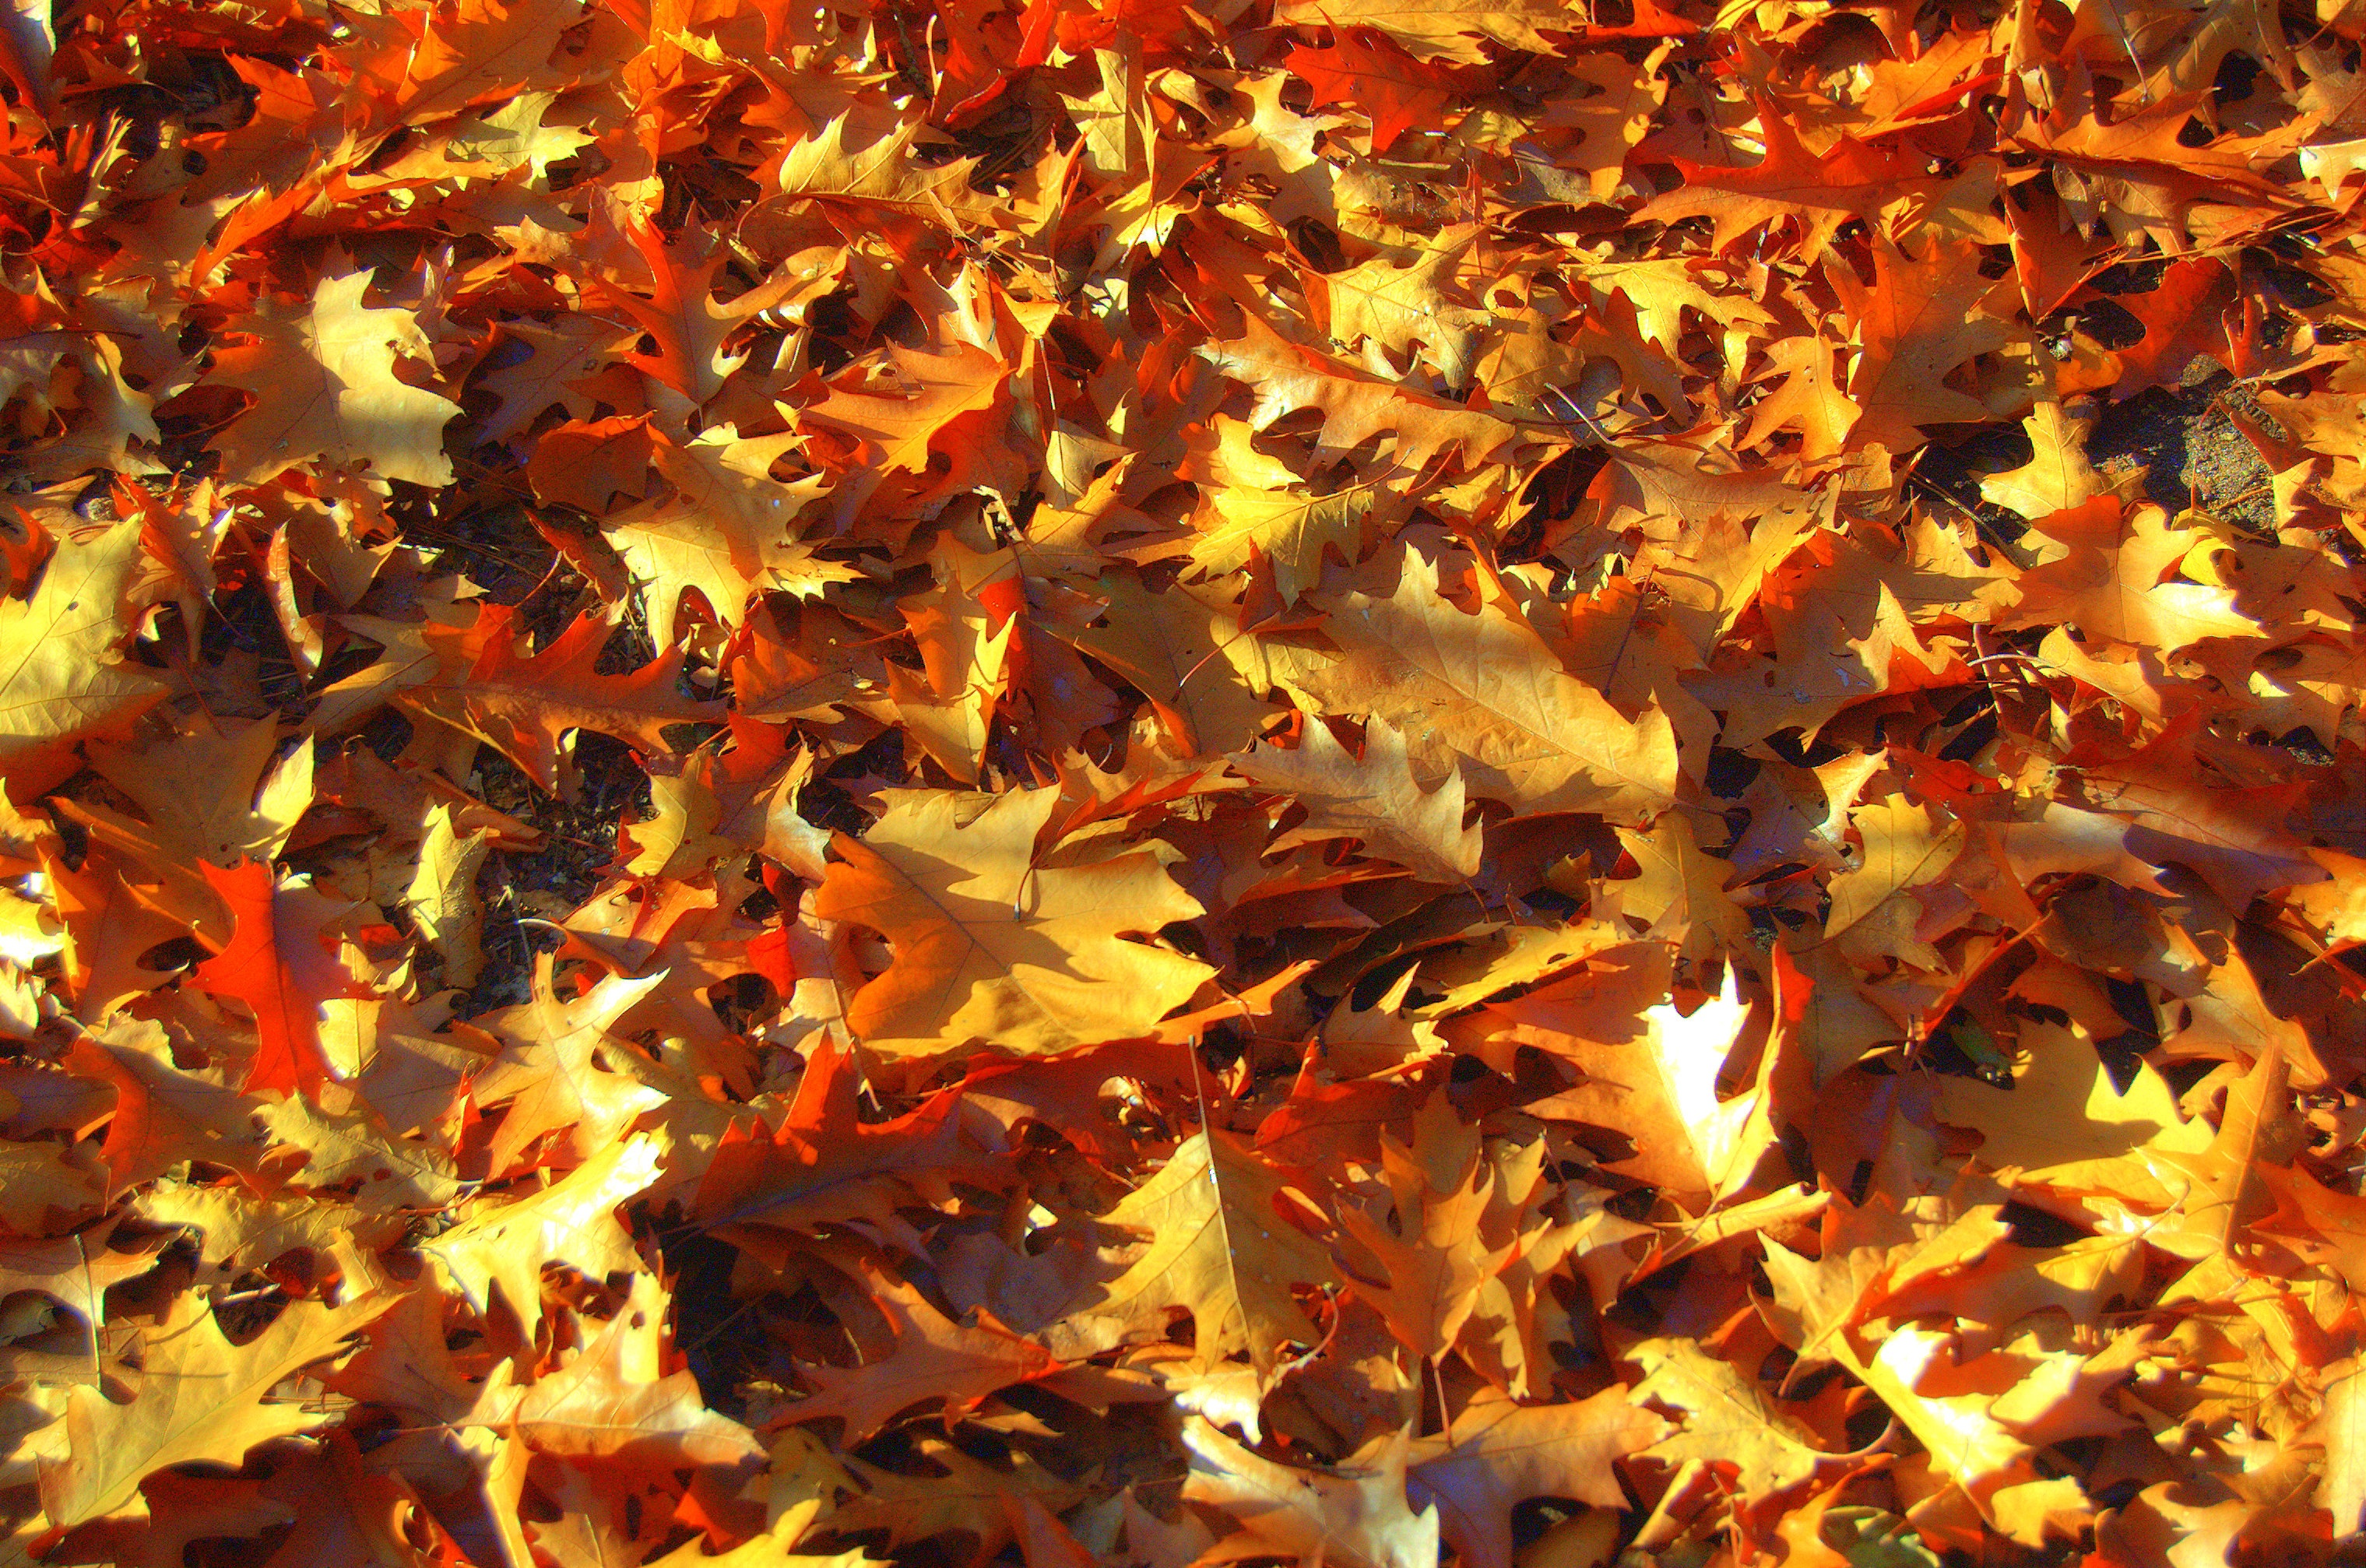
tree, nature, forest, branch, plant, leaf, flower, color, autumn, park, colorful, garden, season, maple leaf, sheet, leaves, colors, background, autumn leaf, woody plant